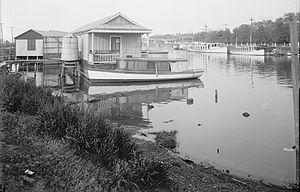
Le bayou Saint-Jean, est un cours d'eau qui coule dans les faubourgs de La Nouvelle-Orléans pour aller se jeter dans le lac Pontchartrain en Louisiane.